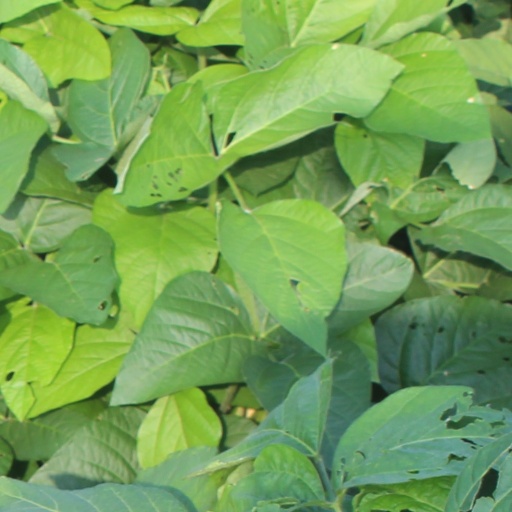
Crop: soybean